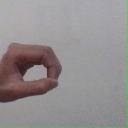
अक्षर: औ